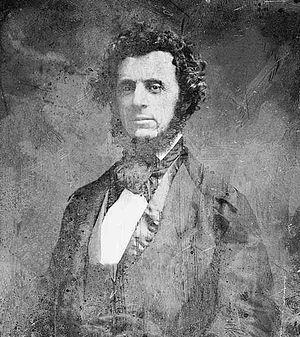
Depuis son entrée dans l'Union le 26 décembre 1846, l'État de l'Iowa envoie trente-sept sénateurs au Congrès des États-Unis, deux par législature. Cet article en dresse la liste.